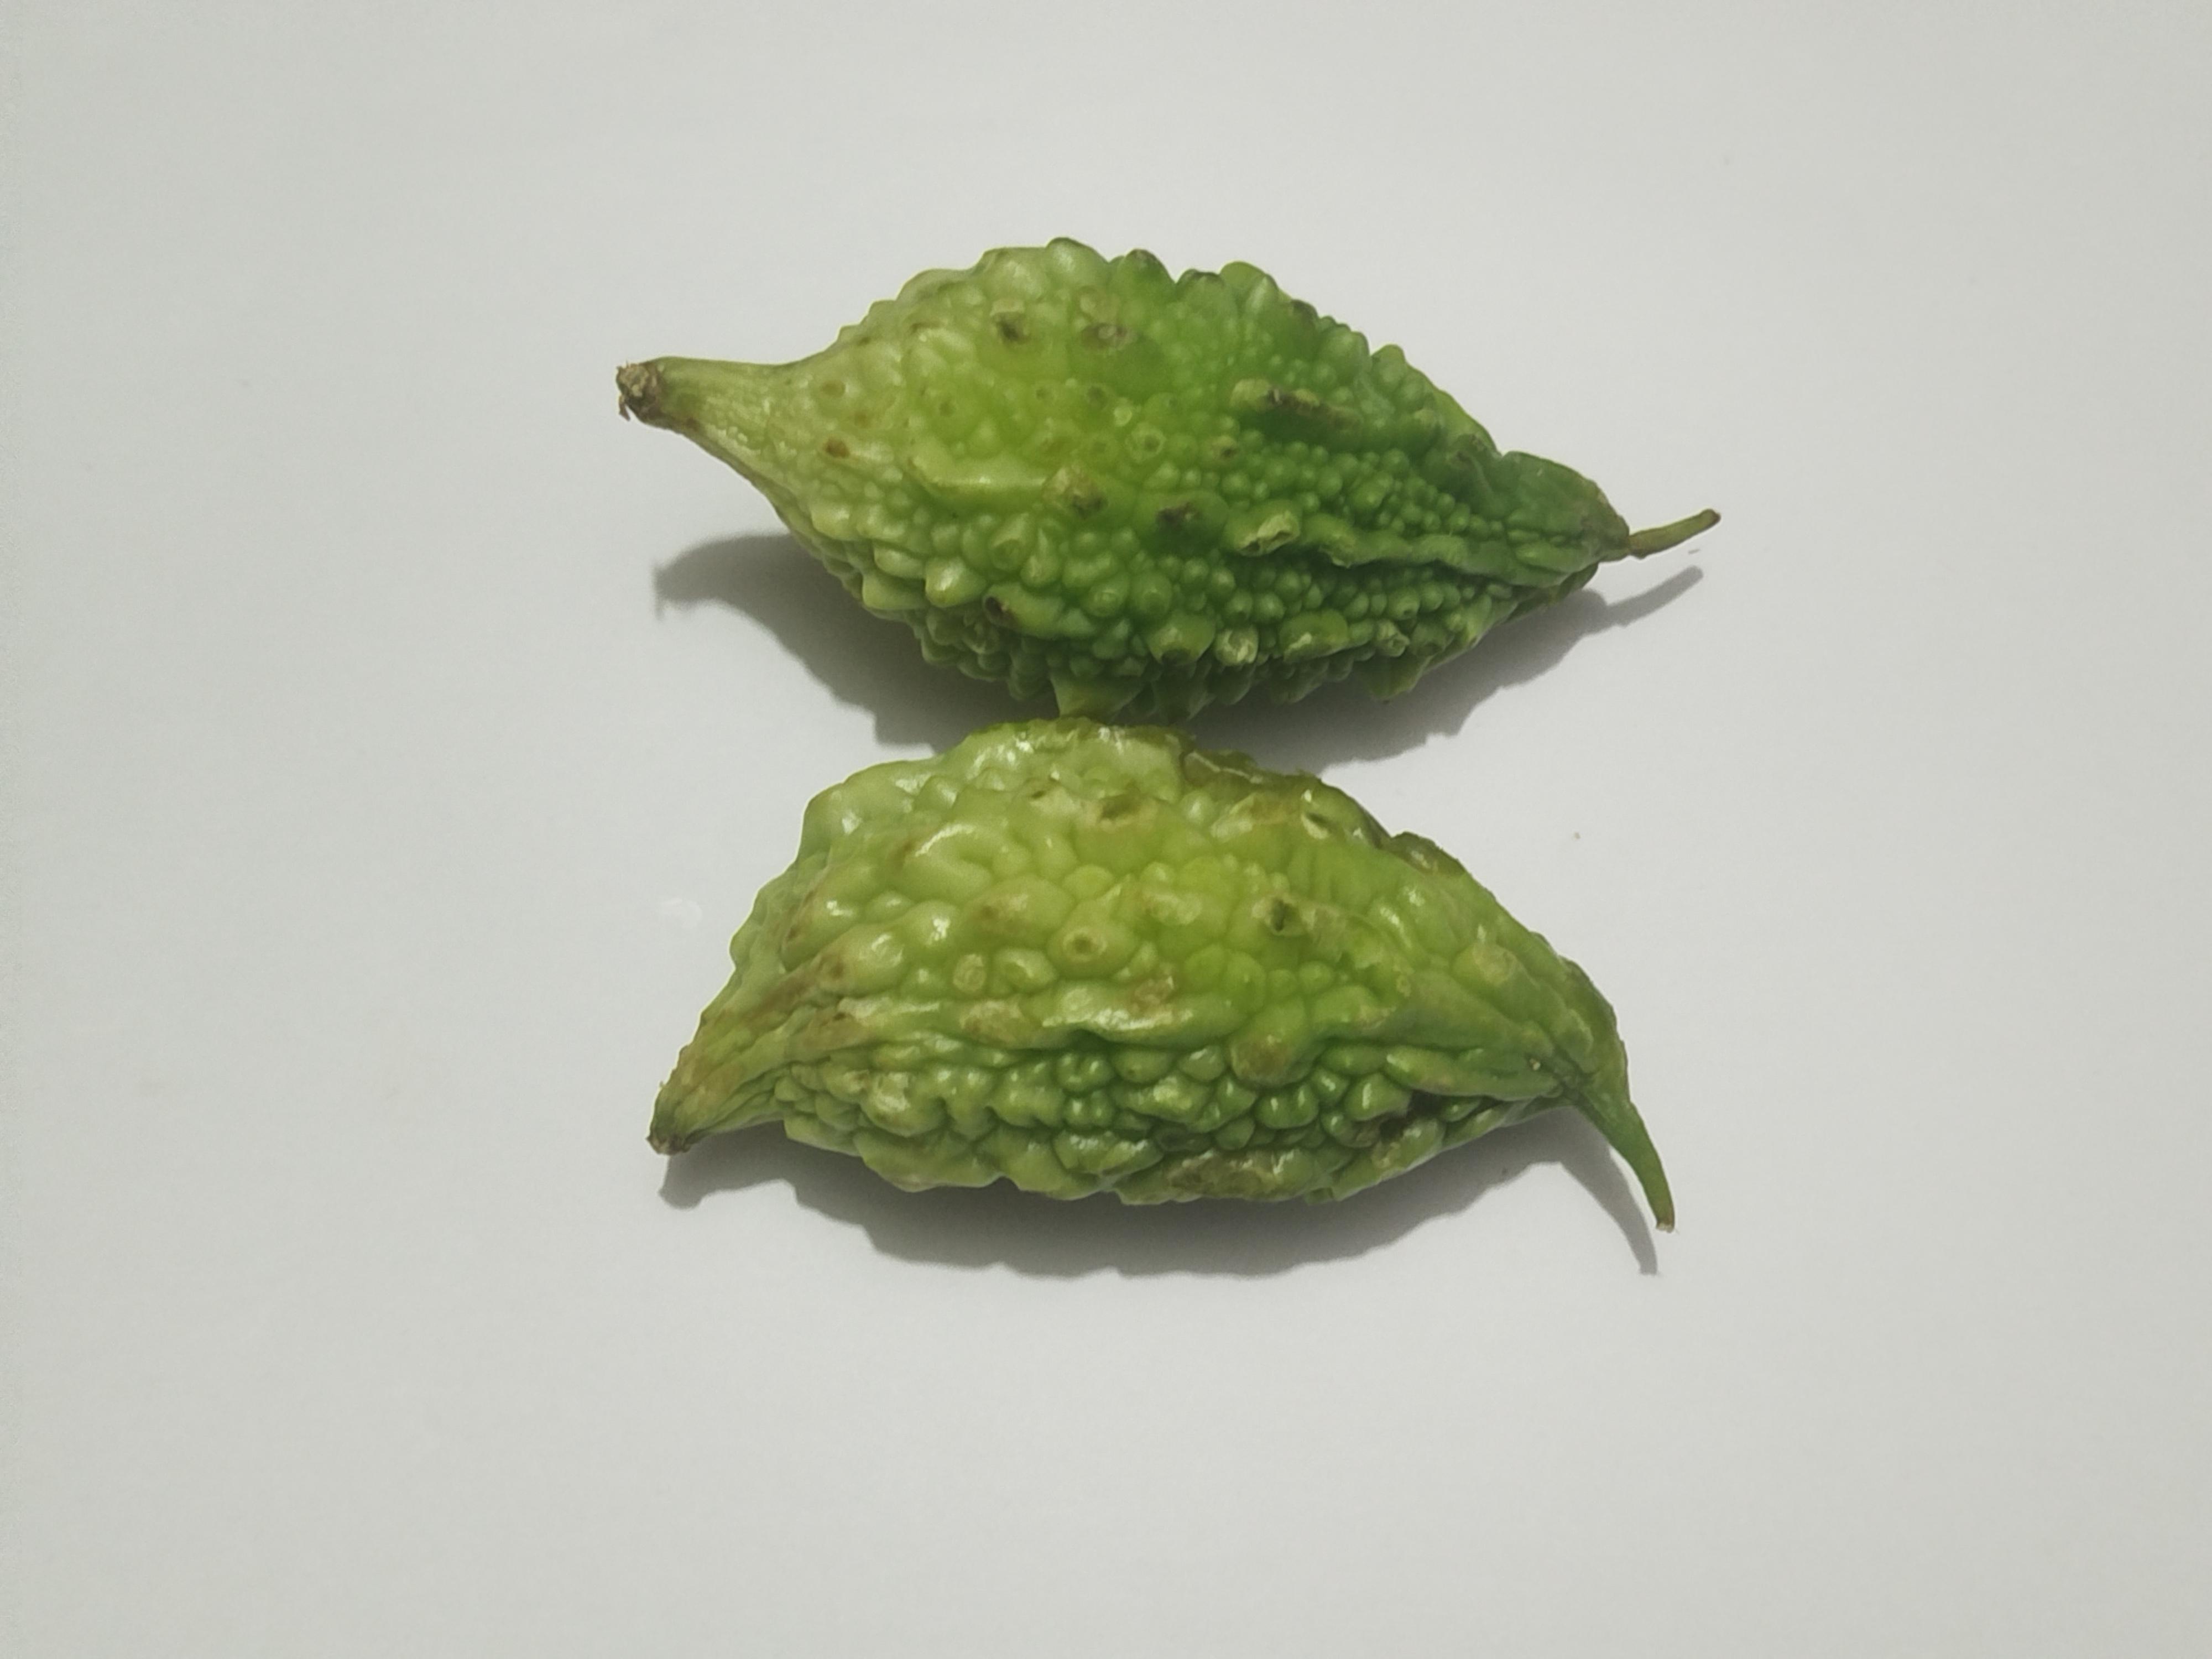
Label: Bitter melon